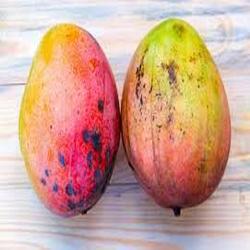
Label: Mango